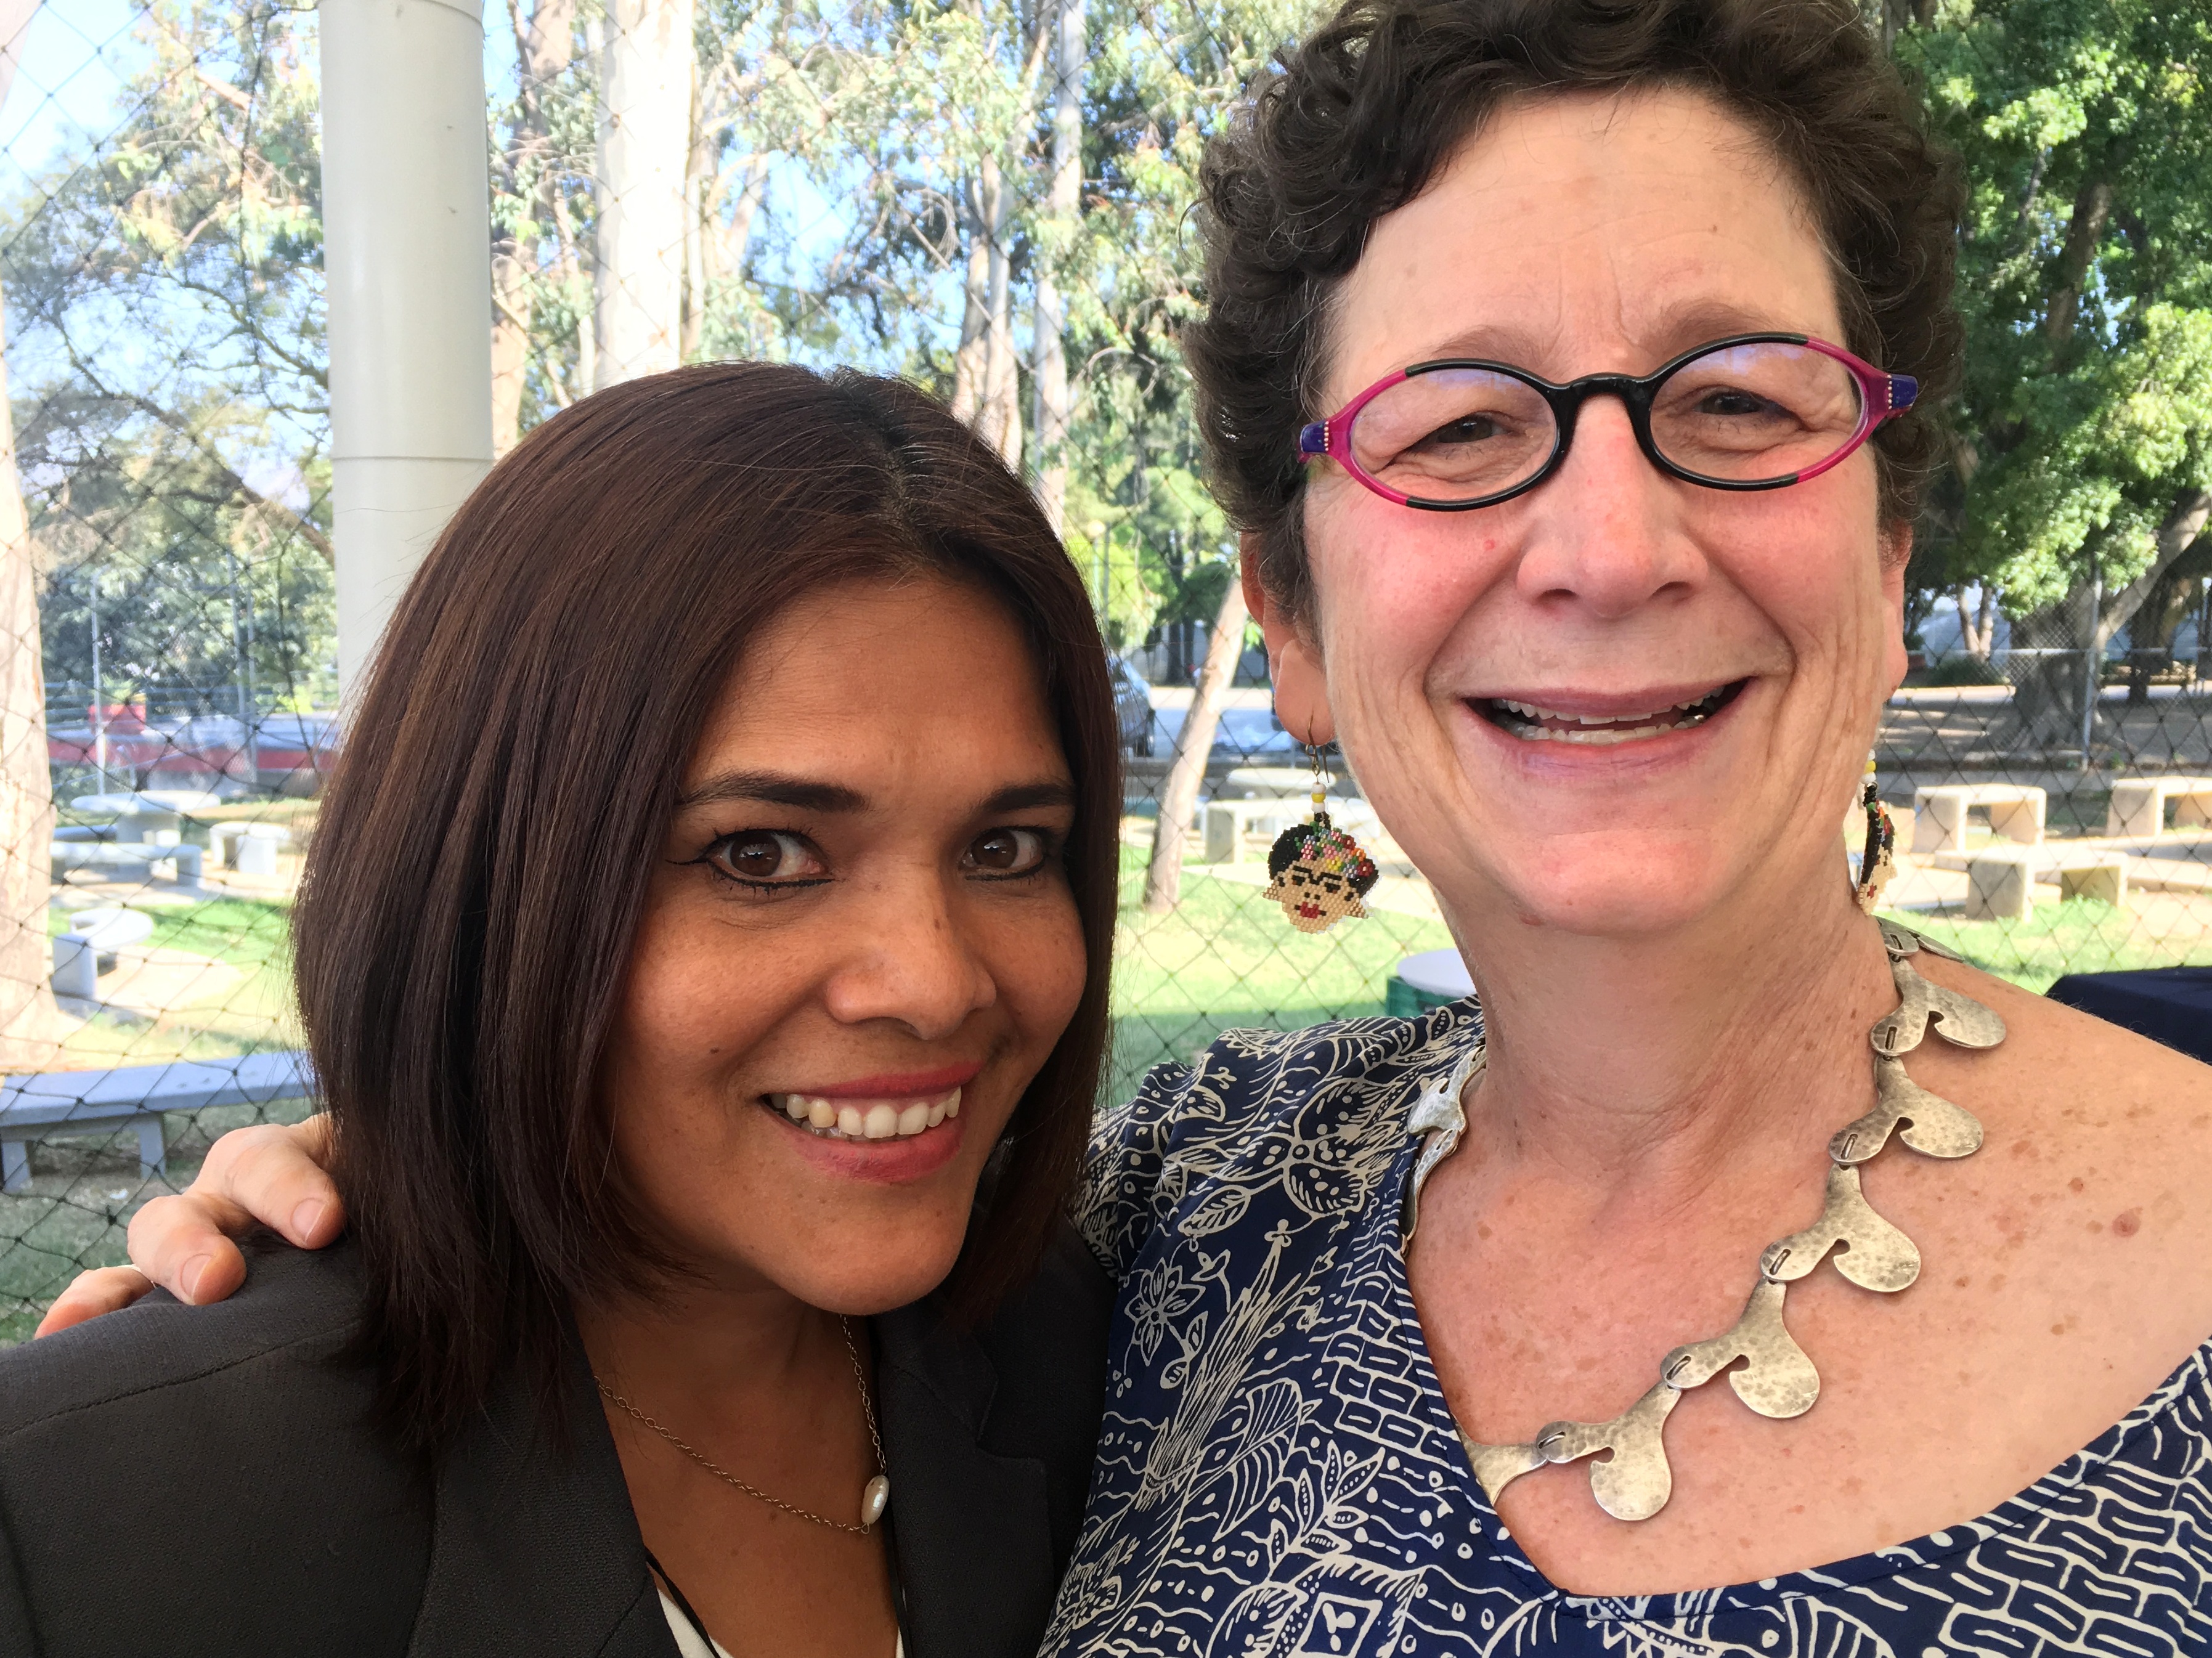
person, people, woman, lady, facial expression, smile, family, mother, glasses, head, beauty, day, udgagora